Maryland in the American Civil War

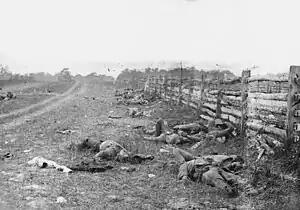
Confederate dead at Antietam.

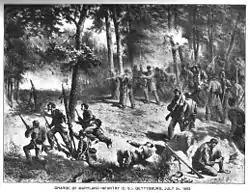
The Confederate 2nd Maryland infantry charge Union lines at Gettysburg

One of the bloodiest battles fought in the Civil war (and one of the most significant) was the Battle of Antietam, fought on September 17, 1862, near Sharpsburg, Maryland, in which Marylanders fought with distinction for both armies. The battle was the culmination of Robert E. Lee's Maryland Campaign, which aimed to take the war to the North. Lee's Army of Northern Virginia, consisting of about 40,000 men, had entered Maryland following their recent victory at Second Bull Run.